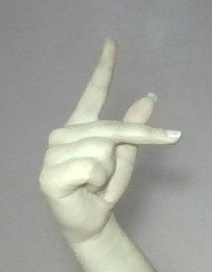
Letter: dha